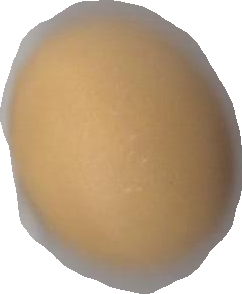
Variety: Grobogan